Amalek

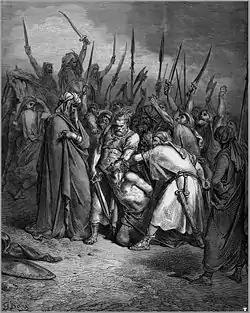
Gustave Doré, "The Death of Agag". "Agag" may have been the hereditary name of the Amalekite kings. The one depicted was killed by Samuel (1 Samuel 15).

In the "Mishneh Torah", Maimonides derived three commandments, two positive and one negative, related to references to Amalek in the Torah: